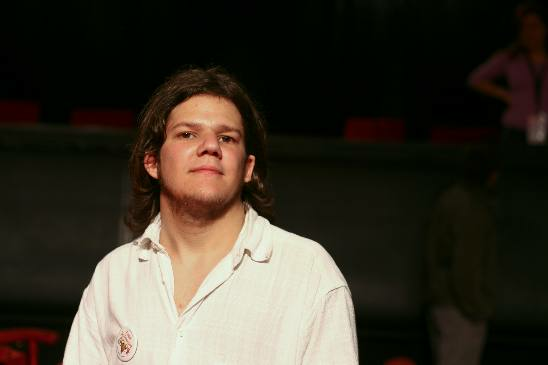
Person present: Yes